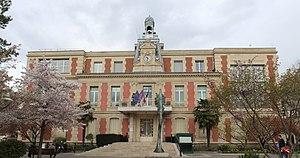
Mairie d'Alfortville.
Alfortville est une commune française située à 3 km au sud-est de Paris, dans le département du Val-de-Marne en région Île-de-France.